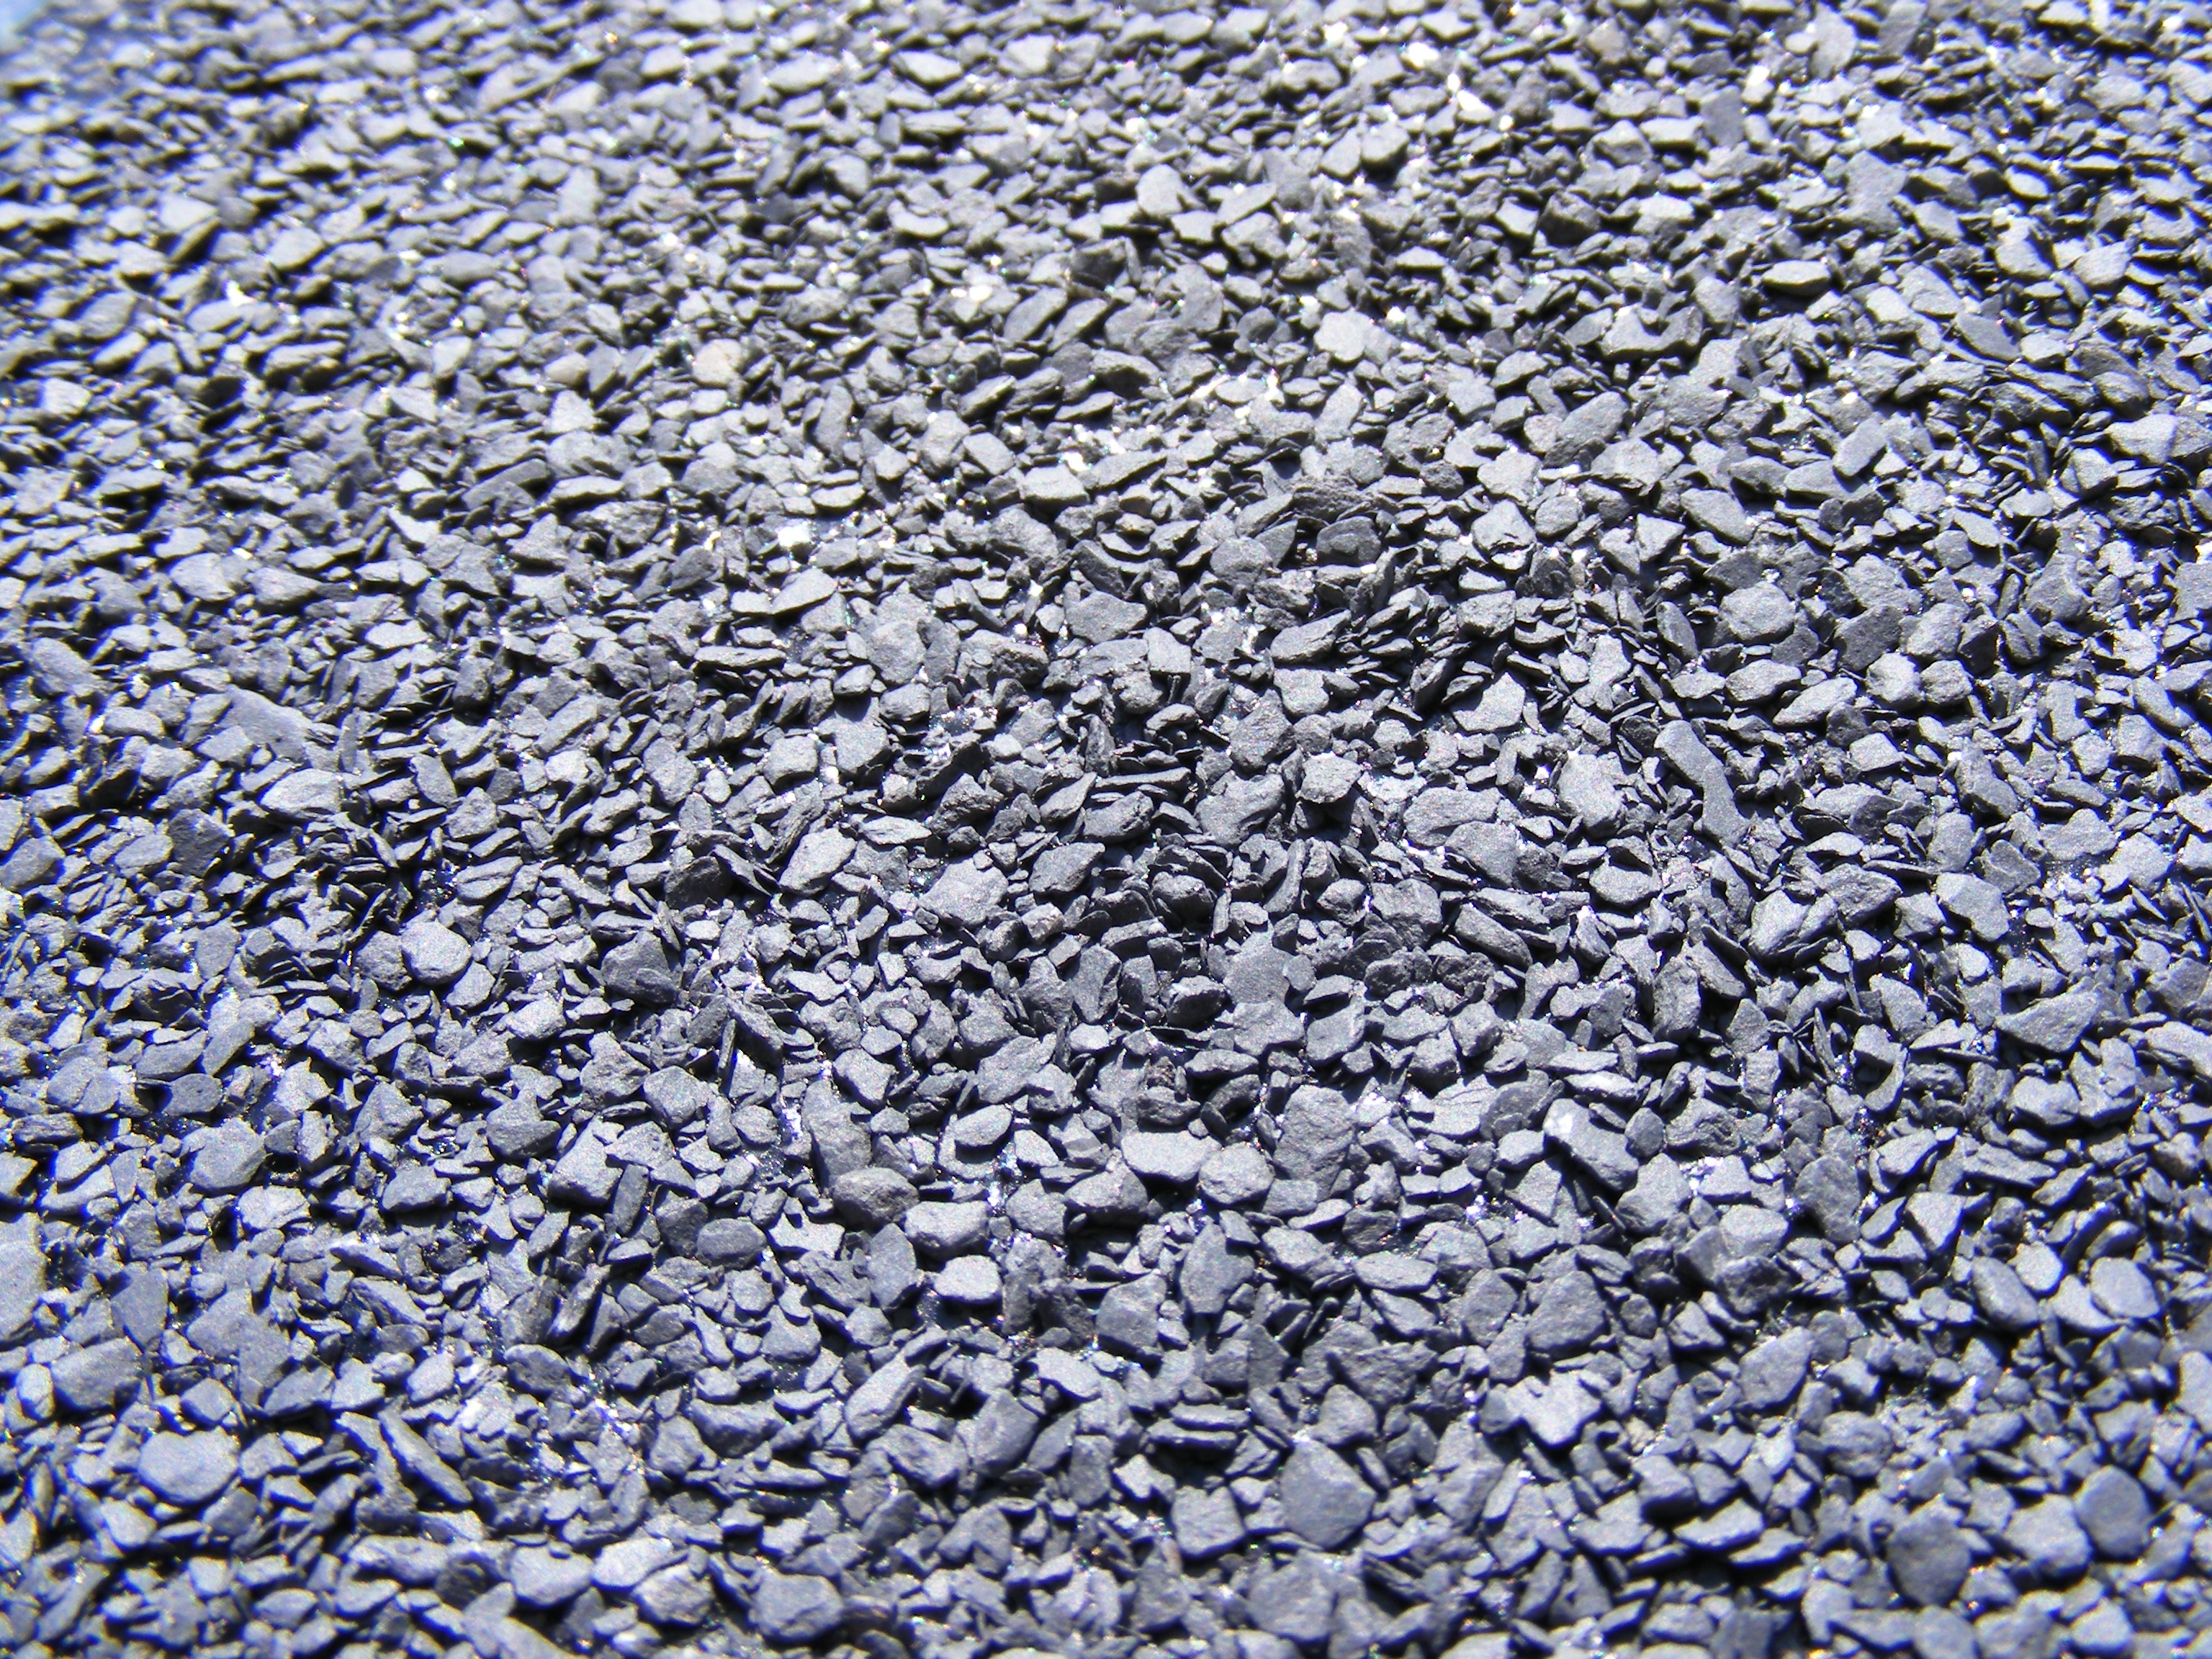
cobblestone, asphalt, construction, pebble, soil, gray, material, roofing, rocks, stones, rubble, gravel, bitumen, industries, flooring, road surface